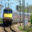
Label: train